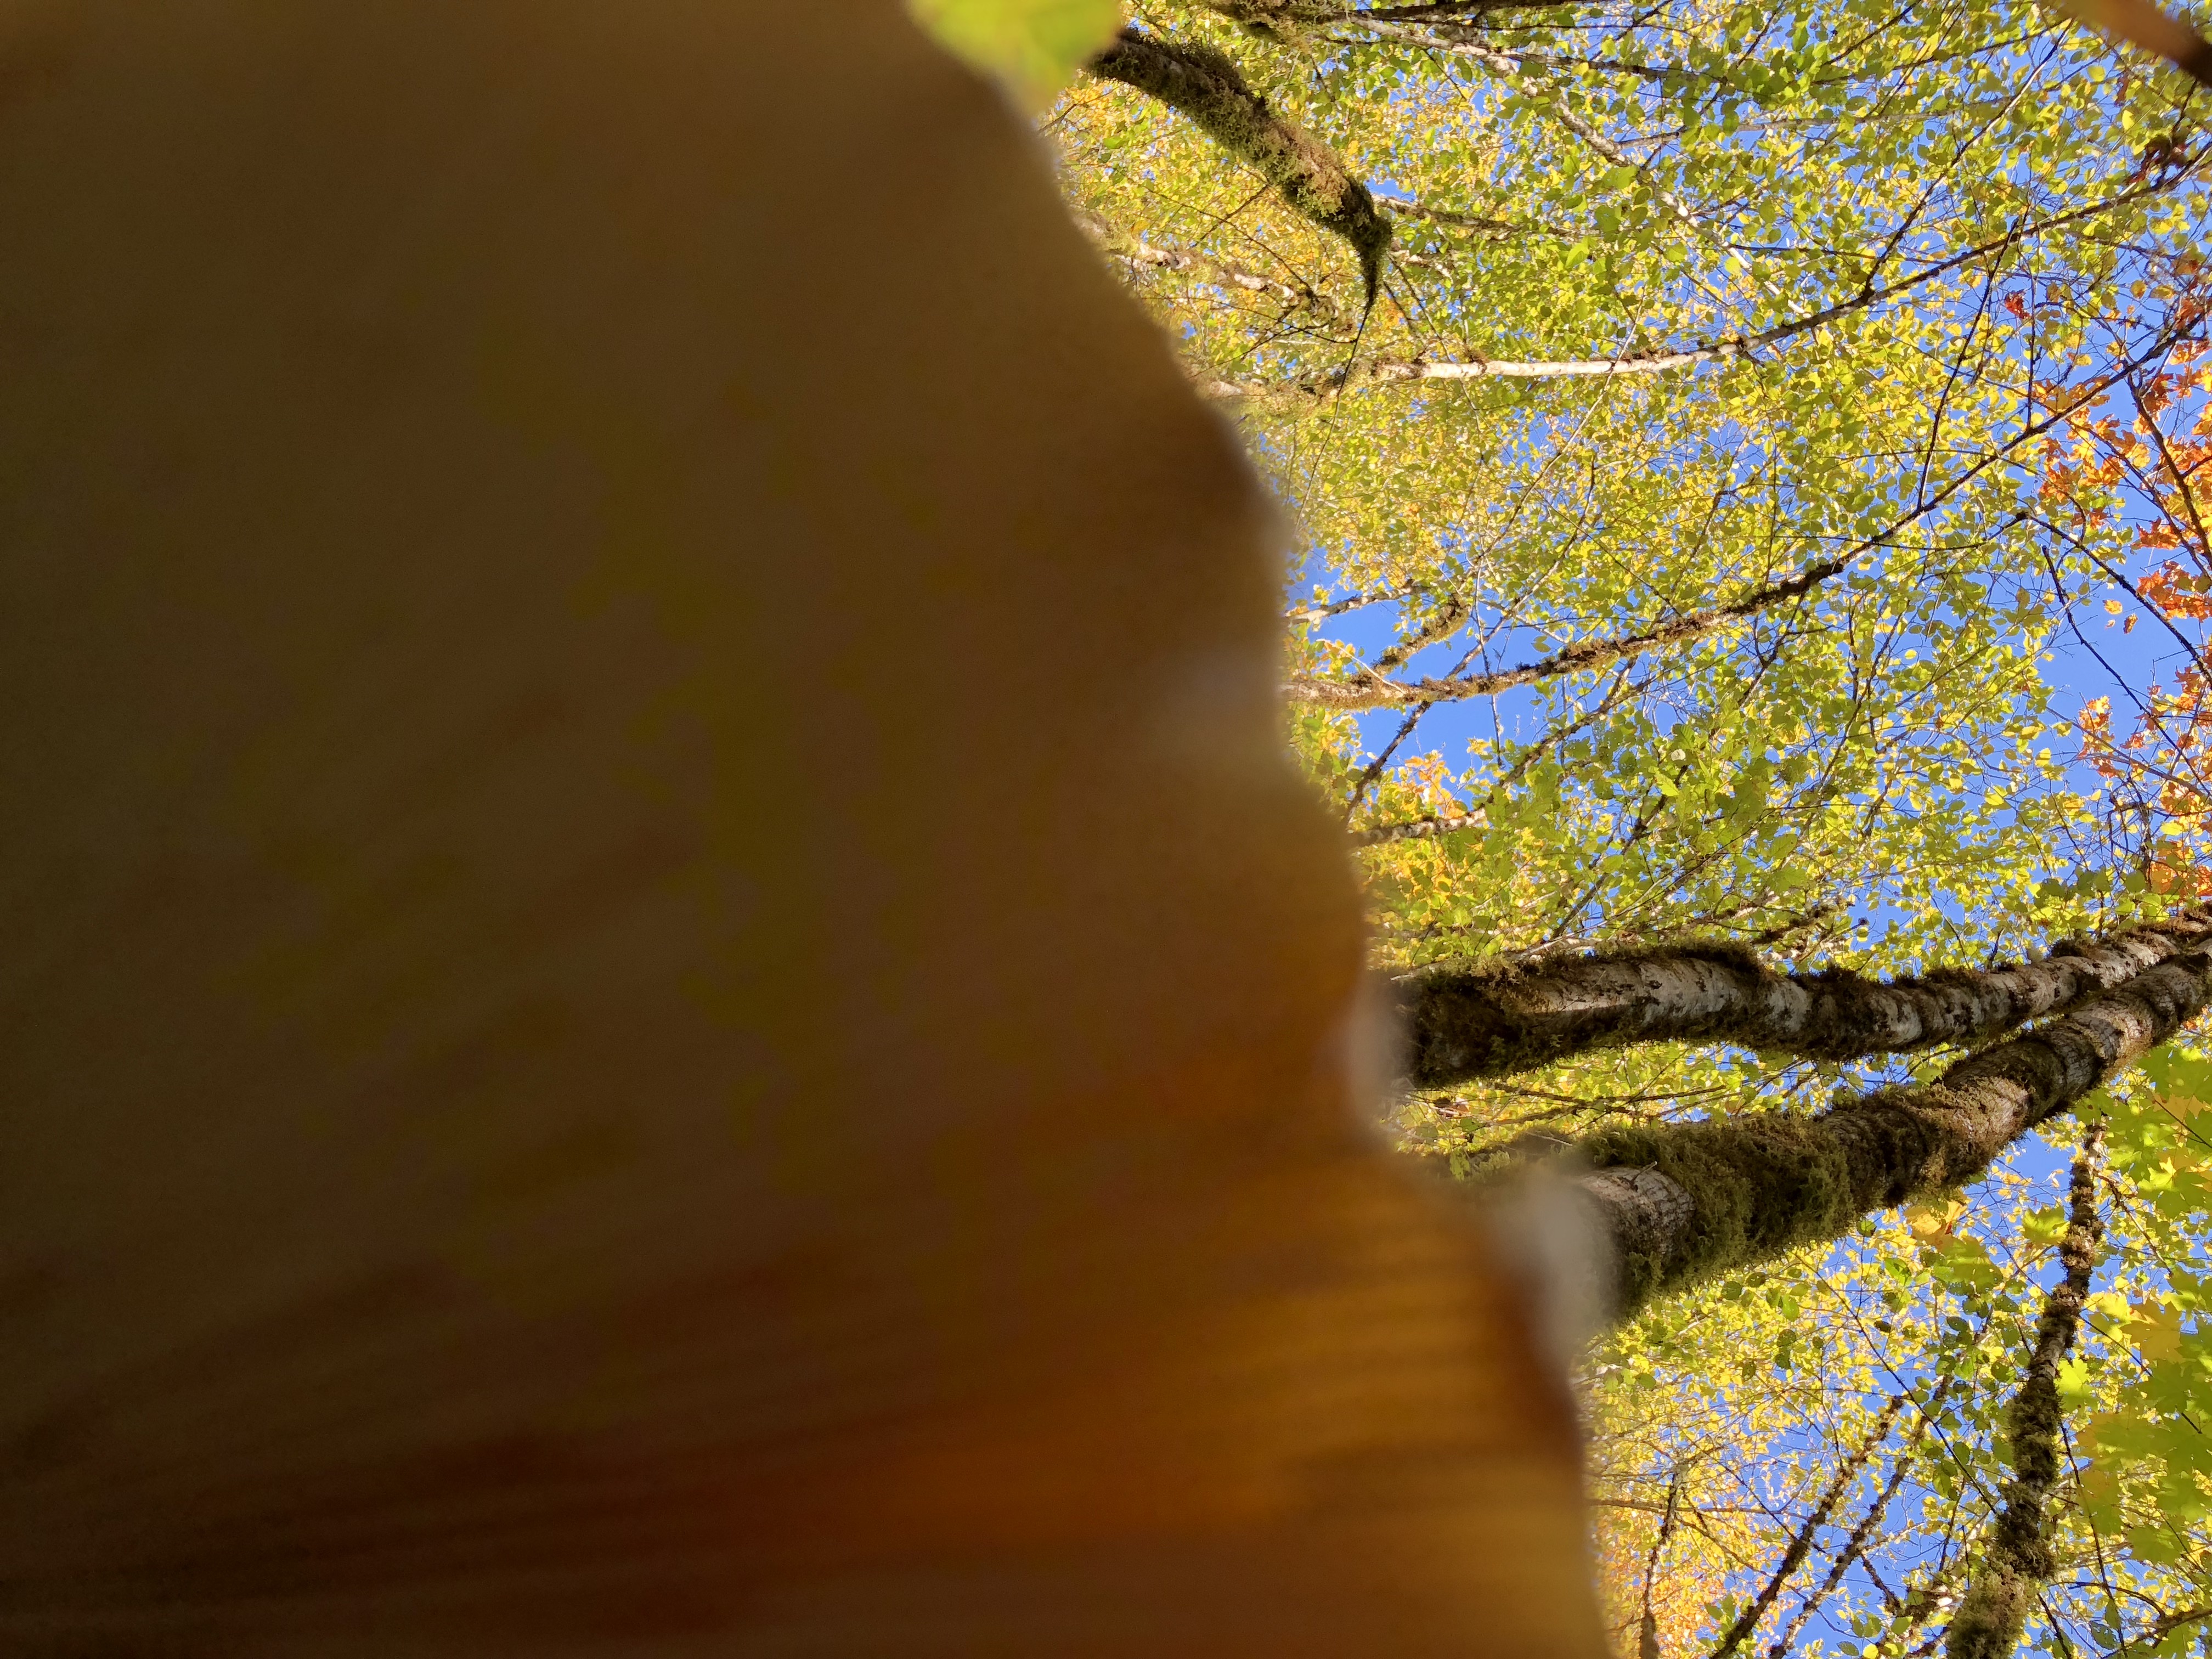
nature, yellow, tree, leaf, woody plant, branch, deciduous, autumn, sky, sunlight, plant, trunk, woodland, maidenhair tree, spring, grass, forest, twig, landscape